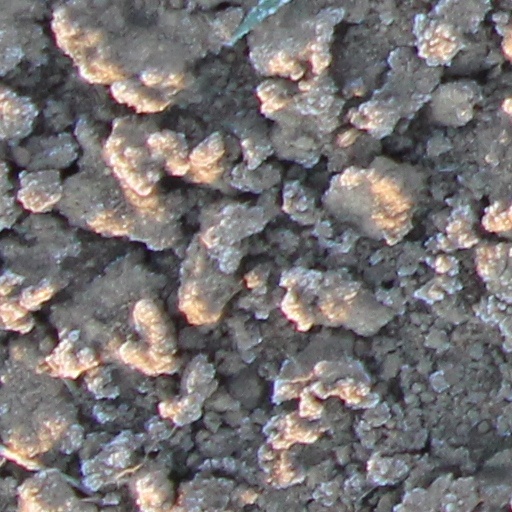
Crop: wheat